Dimetrodon

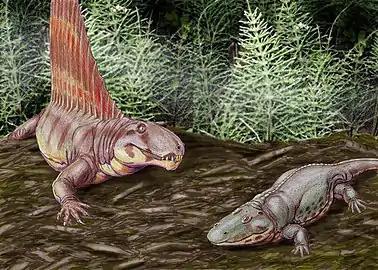
Restoration of "D. grandis" and the temnospondyl "Eryops", both found in the Red Beds of Texas

Recent studies on the sail of "Dimetrodon" and other sphenacodontids support Haack's 1986 contention that the sail was poorly adapted to releasing heat and maintaining a stable body temperature. The presence of sails in small-bodied species of "Dimetrodon" such as "D. milleri" and "D. teutonis" does not fit the idea that the sail's purpose was thermoregulation because smaller sails are less able to transfer heat and because small bodies can absorb and release heat easily on their own. Moreover, close relatives of "Dimetrodon" such as "Sphenacodon" have very low crests that would have been useless as thermoregulatory devices. The large sail of "Dimetrodon" is thought to have developed gradually from these smaller crests, meaning that over most of the sail's evolutionary history, thermoregulation could not have served an important function.